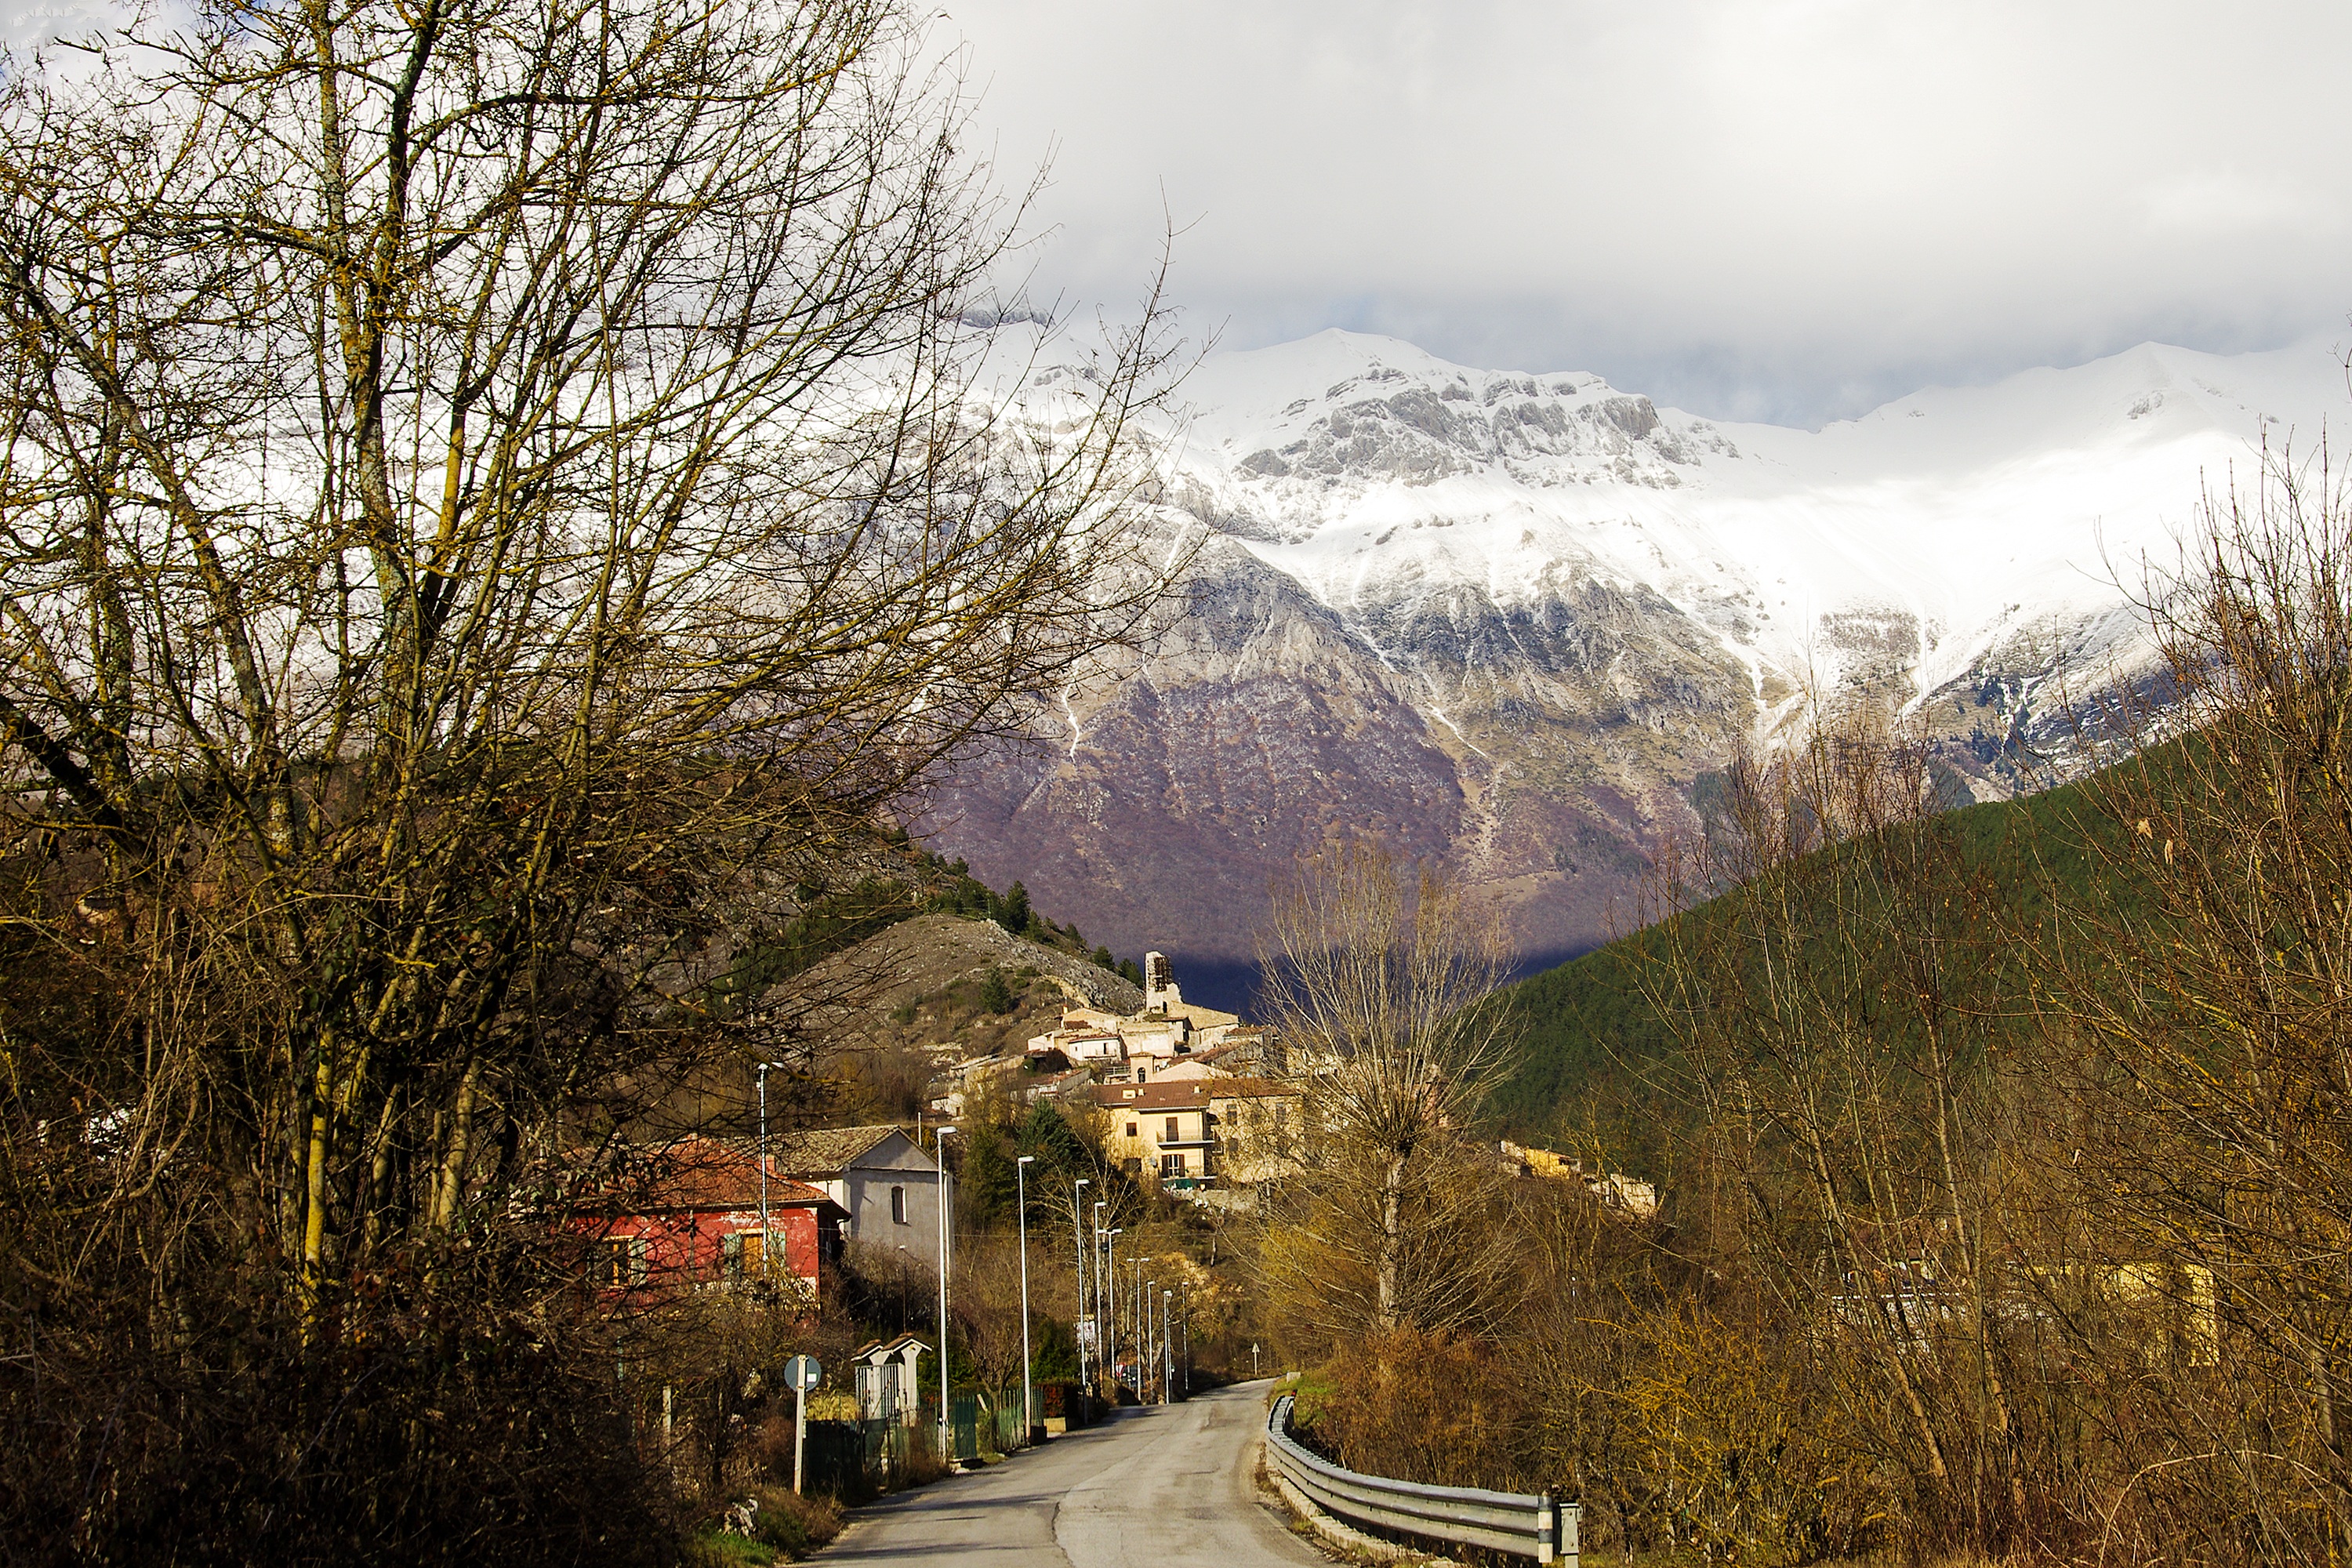
landscape, tree, nature, wilderness, mountain, snow, winter, morning, flower, valley, mountain range, village, autumn, italy, season, alps, national park of abruzzo, the abruzzo national park, rural area, l aquila, abruzzo, the apennines, gran sasso, camarda, mountainous landforms